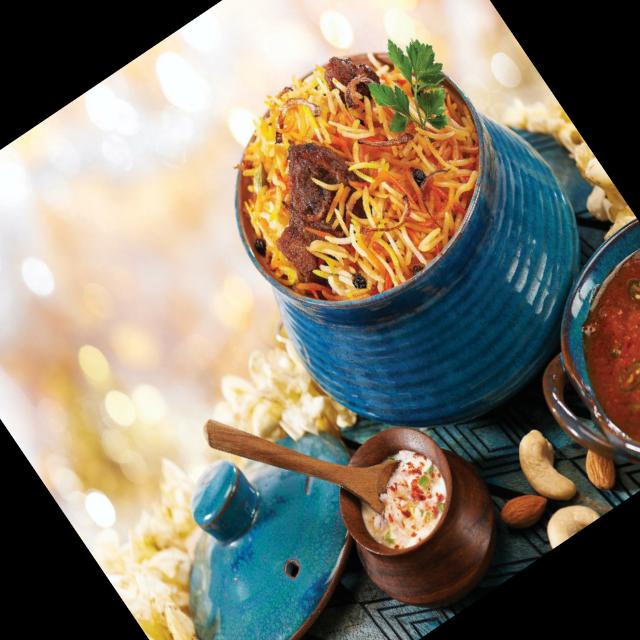
Dish: biryani